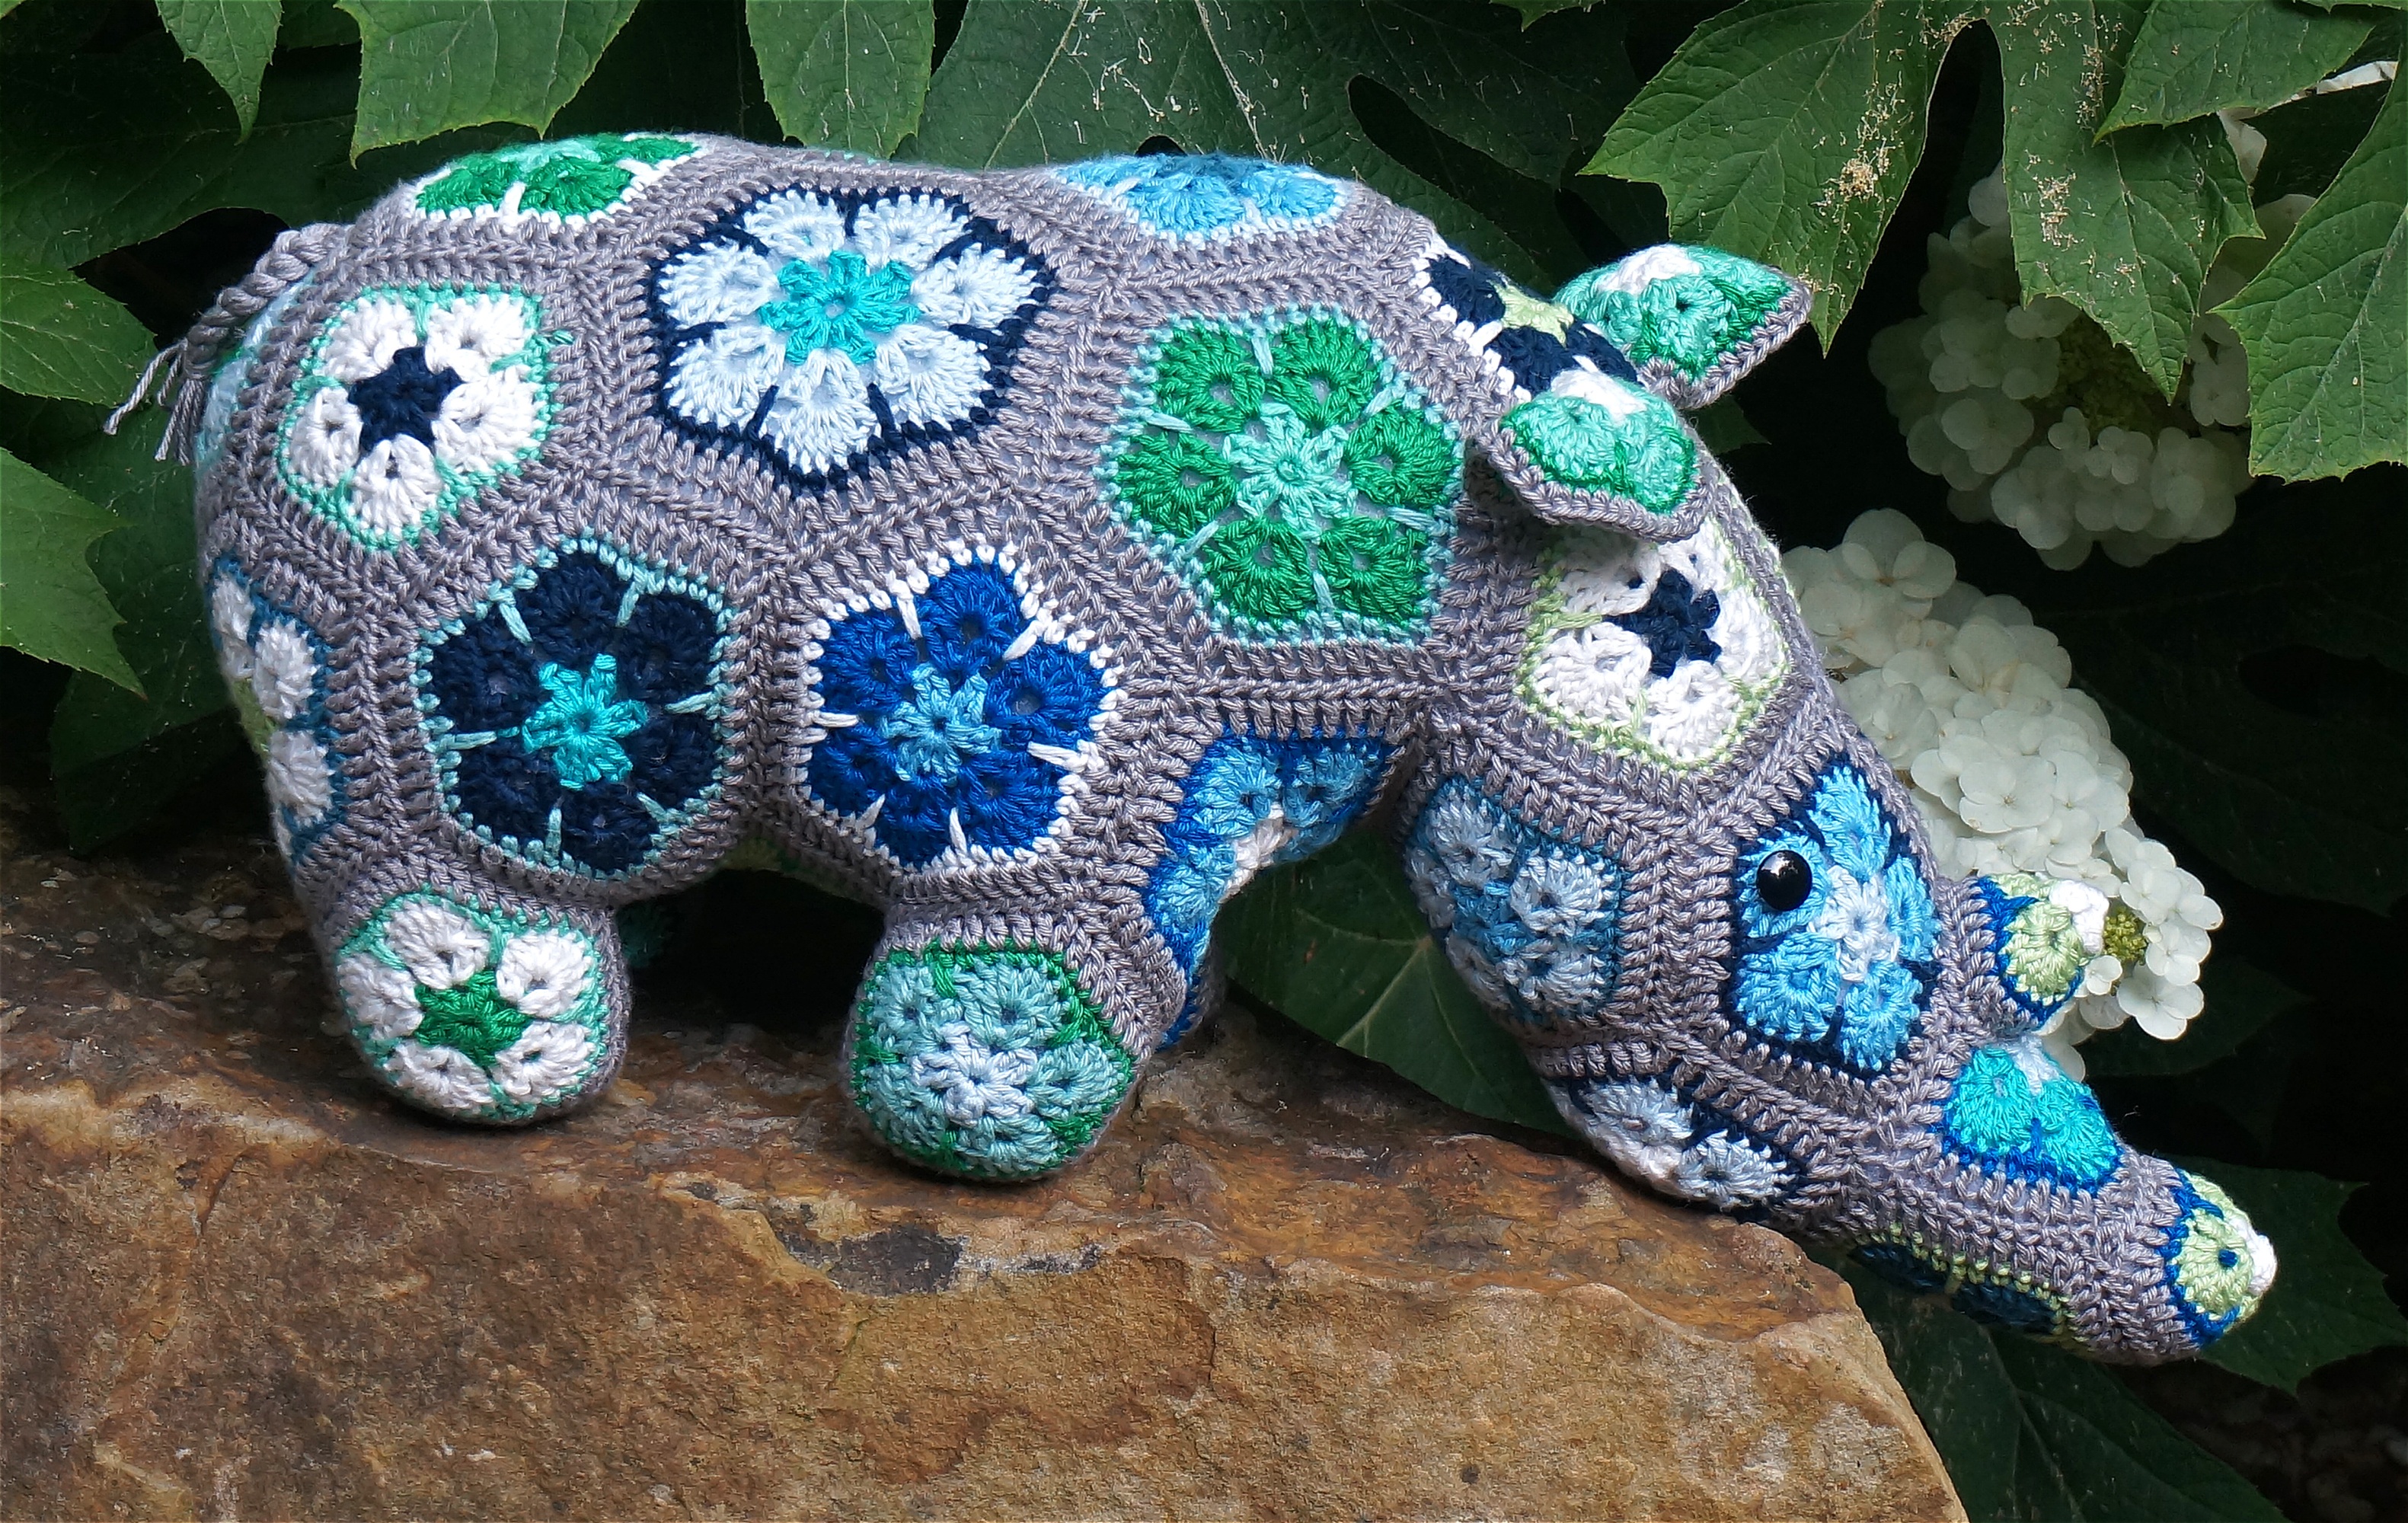
pattern, craft, reptile, colorful, toy, yarn, crochet, textile, art, design, stuffed, handmade, fiber, handicraft, african flower design, heidi bears design, stuffed toy, fiber arts, thandi the rhinoceros